95th Wing

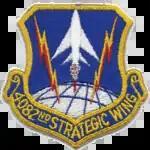
Patch with 4082d Strategic Wing emblem

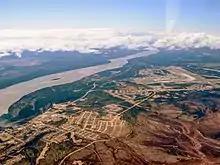
Goose Air Base

In August 1966 the wing was redesignated as the 95th Strategic Wing and moved to Goose Air Base, Newfoundland and Labrador, Canada, where it replaced the 4082d Strategic Wing. The 4082d was organized by SAC on 1 April 1957 as a Major Command controlled (MAJCON) wing and assigned to the 45th Air Division when SAC took over Goose from Northeast Air Command. The 4082d controlled forward deployed bombers and tankers. As the host USAF organization for Goose Bay it was assigned the 4082d Air Base Group (later 4082d Combat Support Group) and the 4082d USAF Hospital.